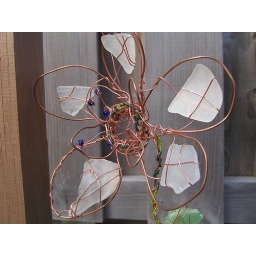
Detail of the wire and beach glass flower sculpture by my wife Wendi.